Ocean City, Maryland

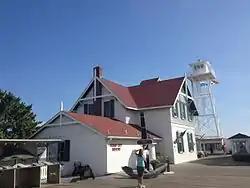
Ocean City Life Saving Station Museum

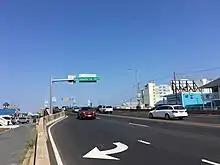
U.S. Route 50, also known as Ocean Gateway, leaving Ocean City; the sign over the eastbound lane displays the distance to the western terminus of route in Sacramento, California as 3,073 miles.

Ocean City is known for its Senior Week activities when recently graduated high school seniors from Maryland and surrounding states travel to Ocean City. Senior Week historically begins the first week after graduation, and the graduates often are referred to as "June Bugs".